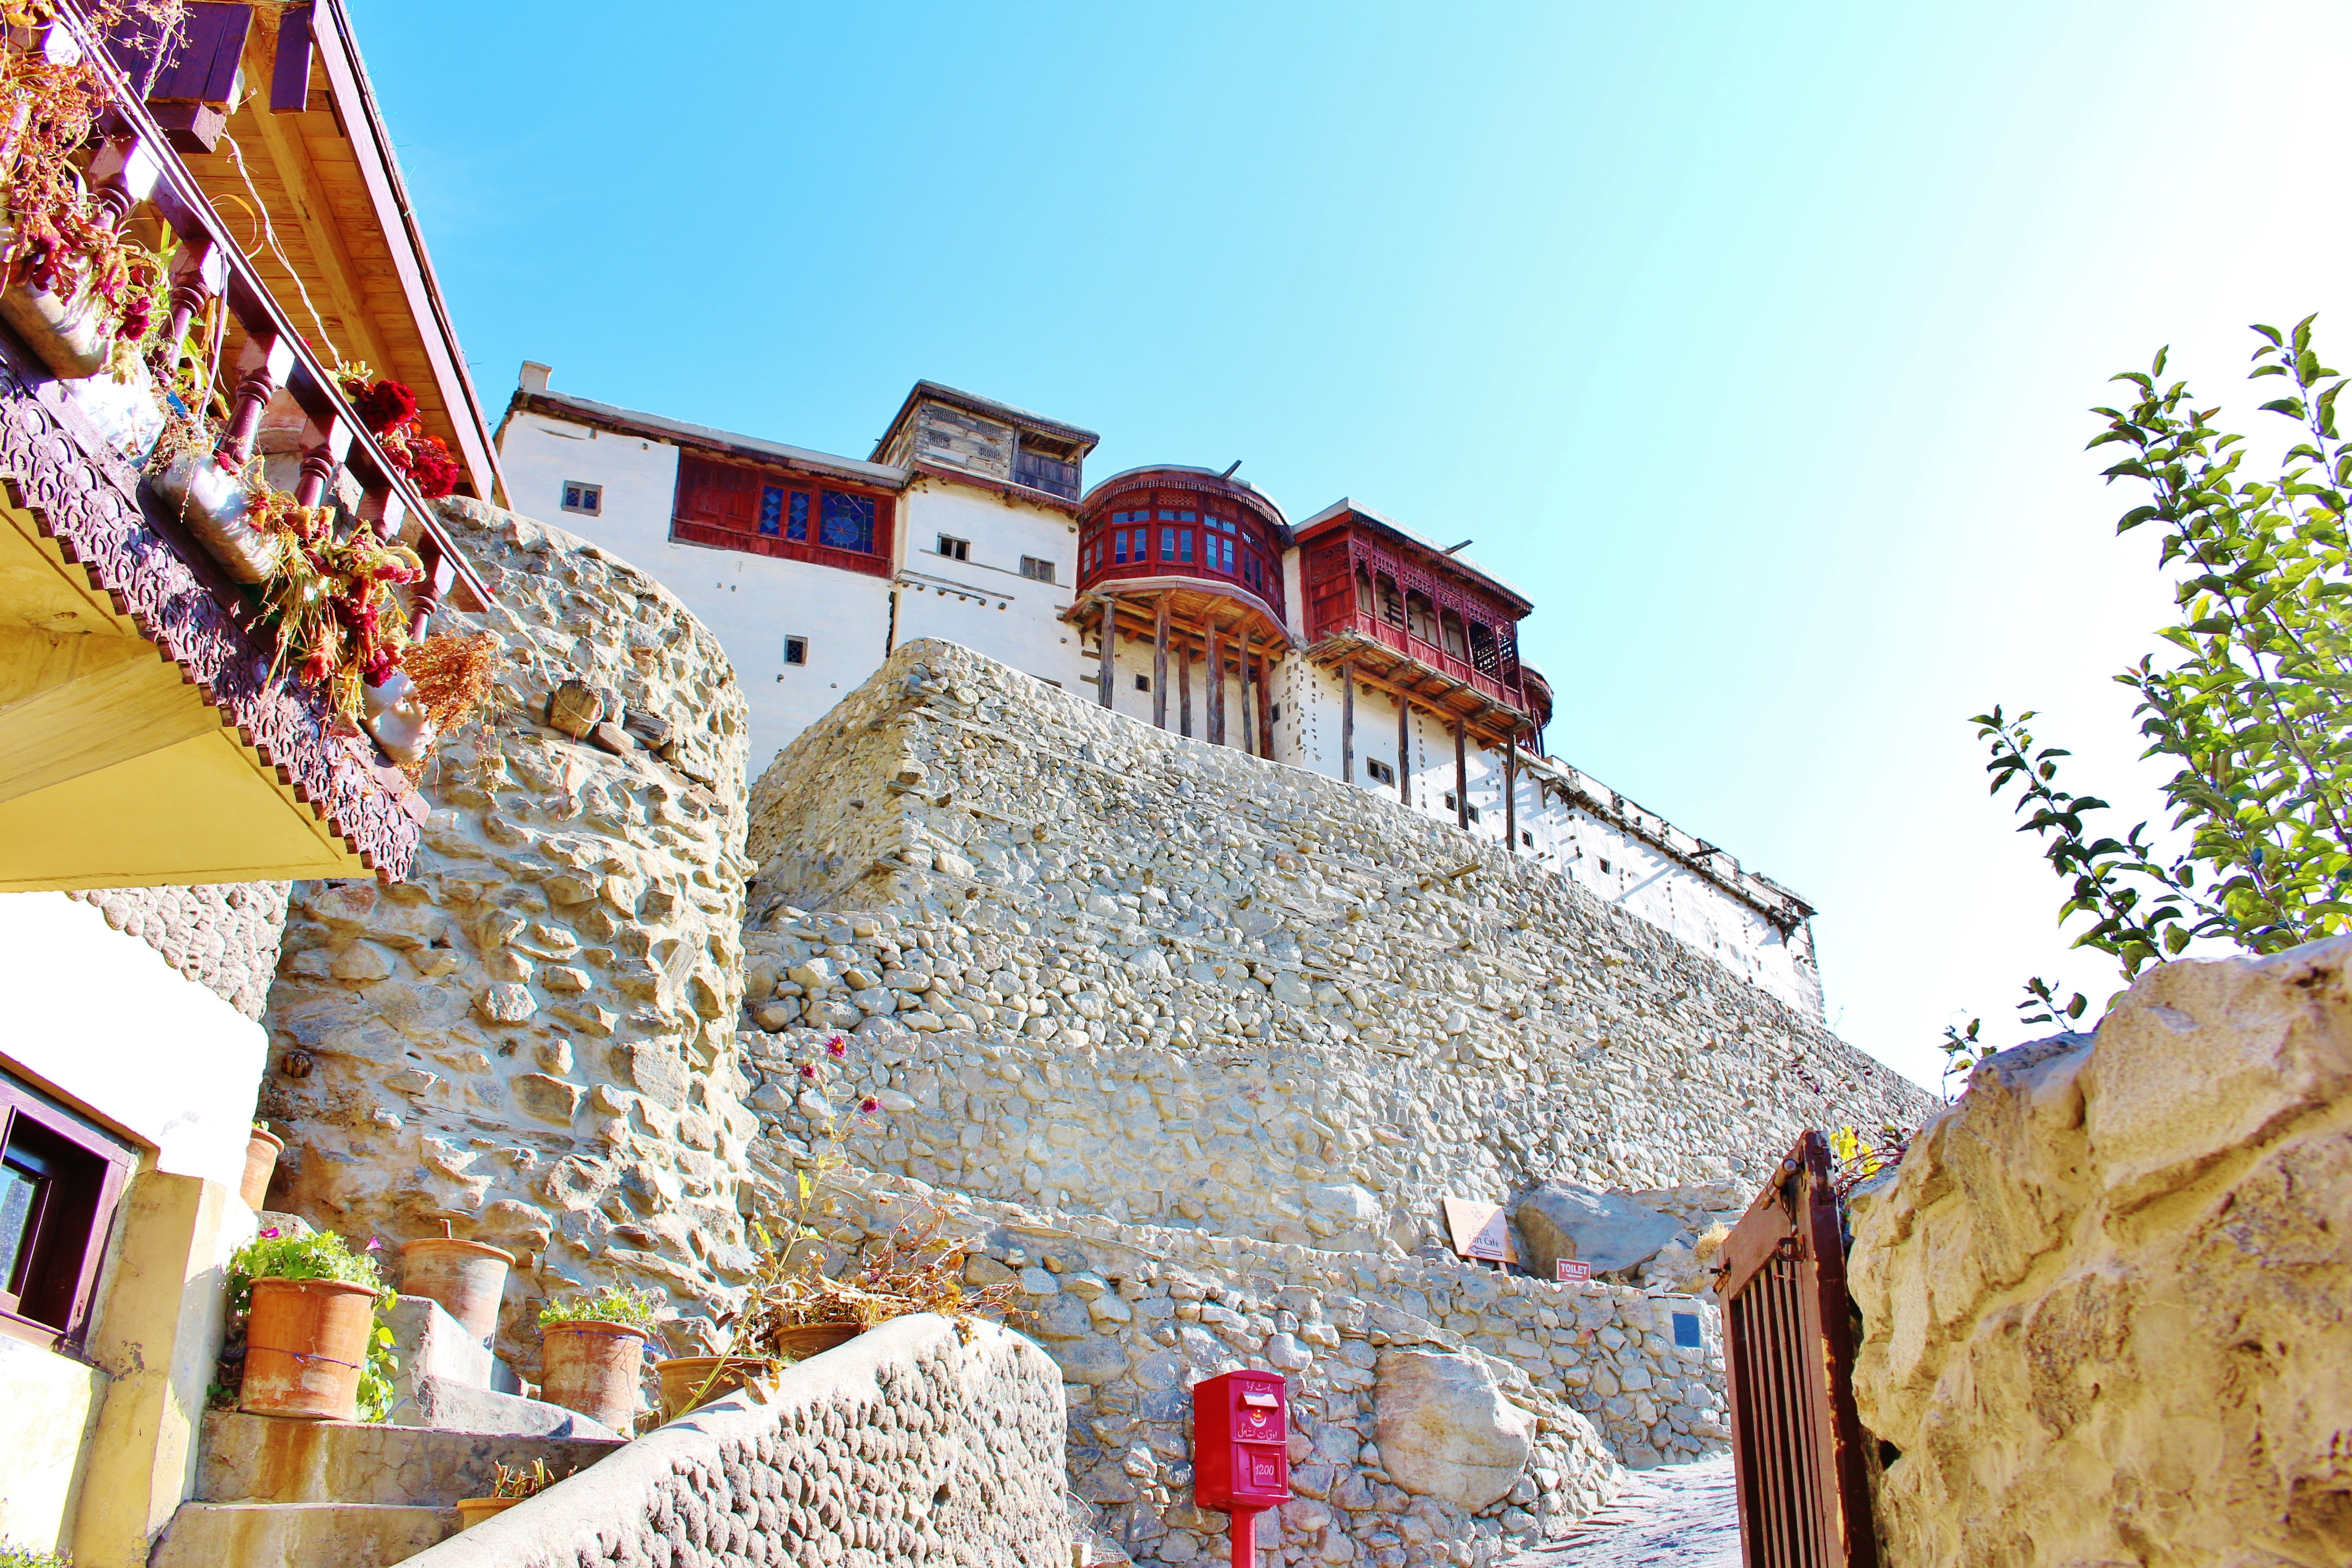
mountain, town, old, valley, stone, vacation, travel, castle, landmark, tourism, temple, stronghold, historical, defense, pakistan, hunza, karakorum, baltit fort, karimabad